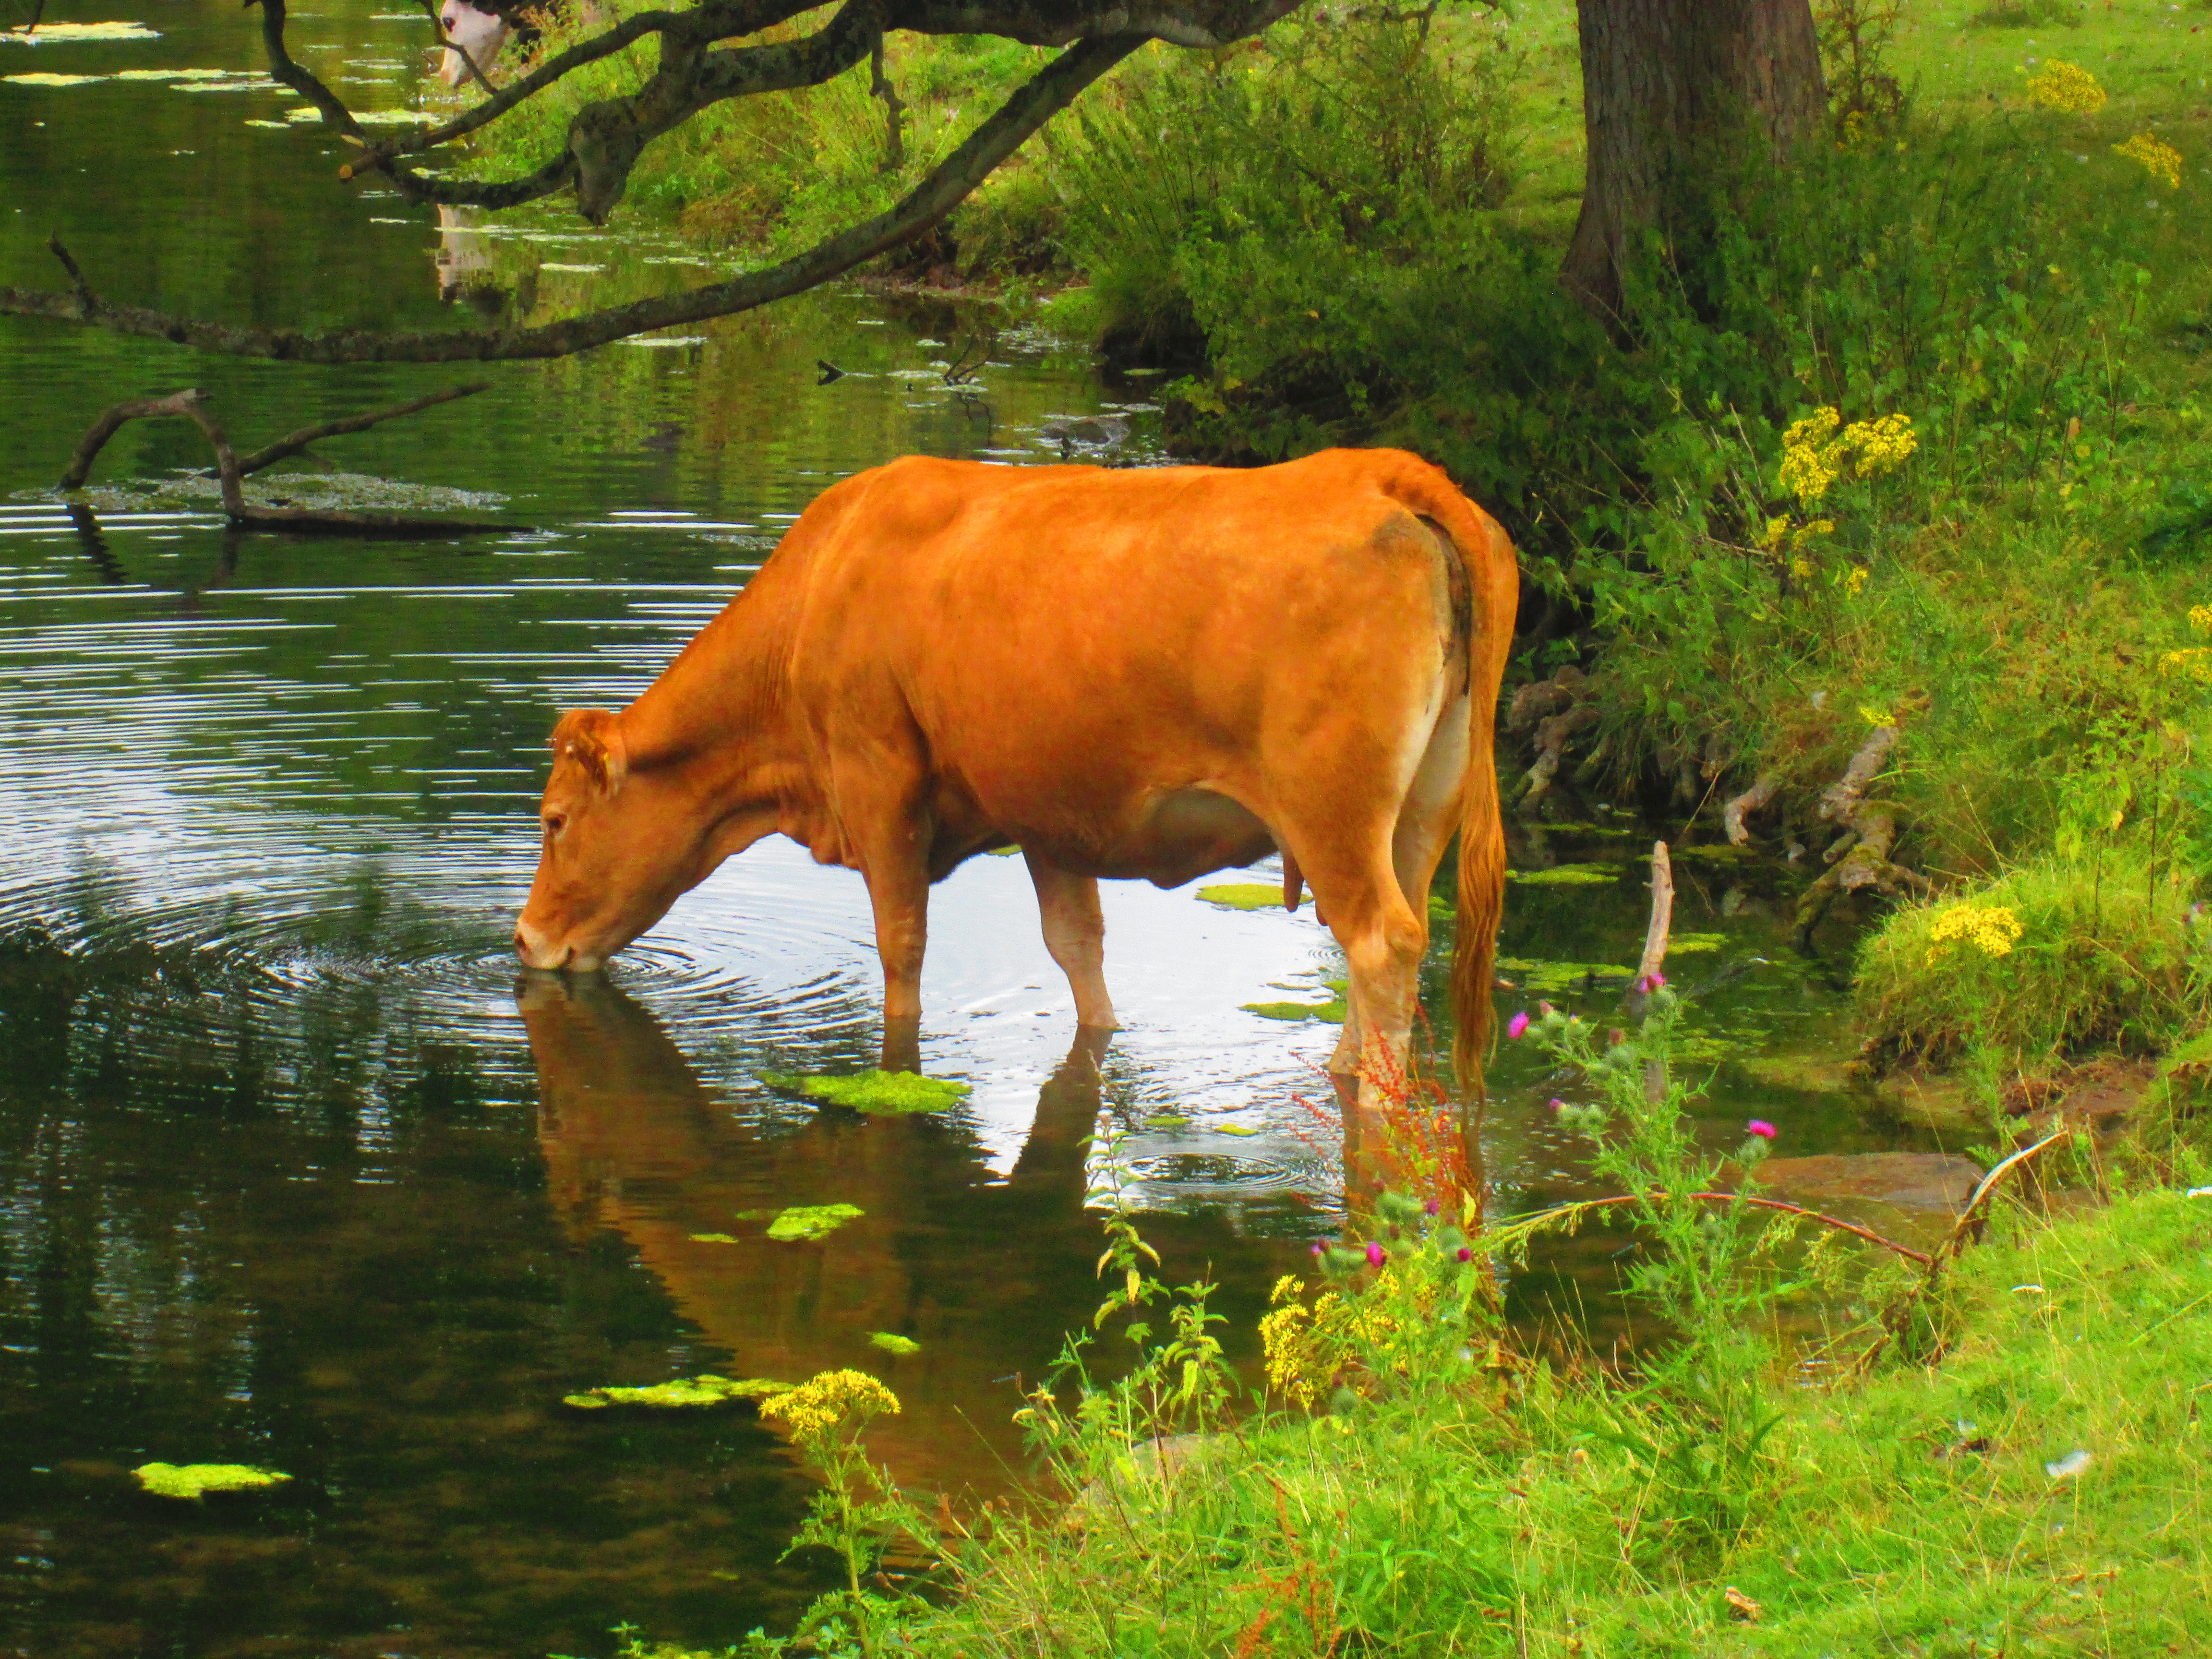
water, nature, forest, grass, wilderness, meadow, leaf, flower, lake, animal, wildlife, rural, cow, cattle, pasture, grazing, autumn, fauna, drinking, habitat, ecosystem, rural area, natural environment, cattle like mammal